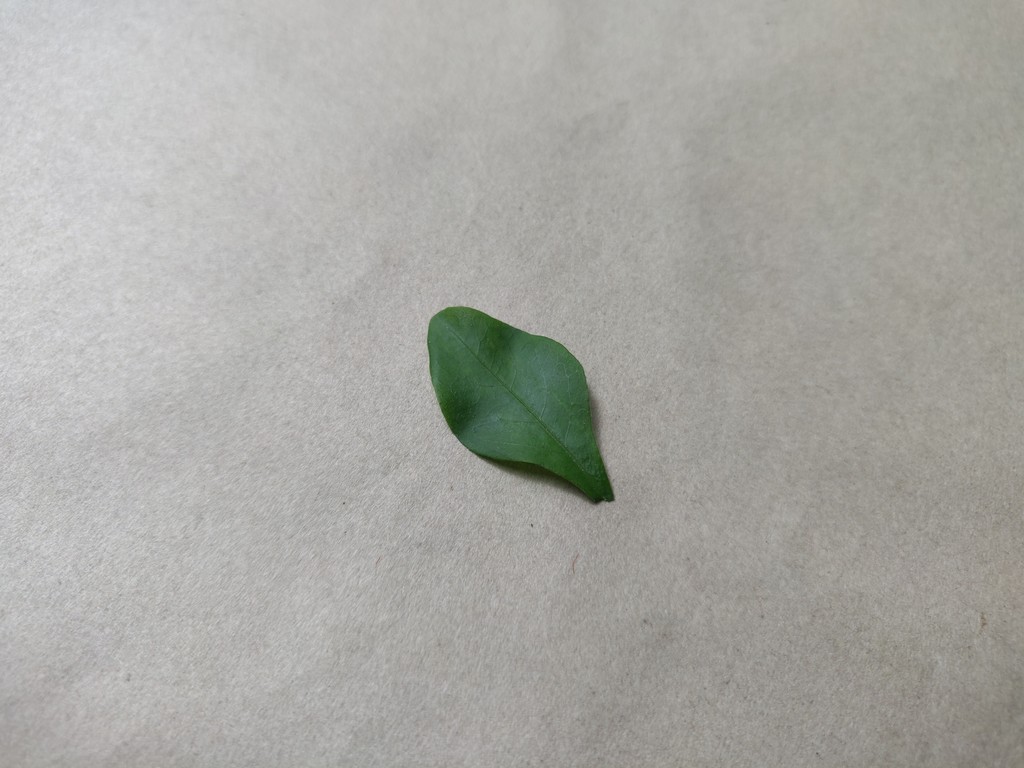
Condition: Healthy
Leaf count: single
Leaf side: front